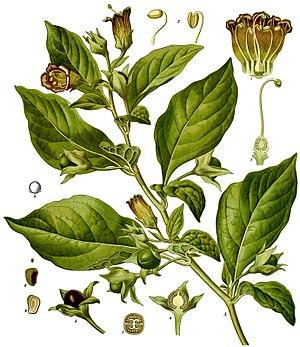
La belladone est une plante herbacée vivace de la famille des Solanacées. Elle est parfois appelée « belle cerise », « belle-dame », « bouton noir », « cerise de juif », « cerise du diable », « cerise empoisonnée », « guigne de côte », « herbe empoisonnée », « mandragore baccifère », « morelle furieuse », « morelle marine », « morelle perverse » ou encore « permenton ».
L'atropine est un alcaloïde tropanique présent dans diverses plantes de la famille des Solanaceæ, comme la belladone, le datura, la jusquiame et la mandragore. Elle est souvent utilisée en tant qu'antidote de certains gaz de combat neurotoxiques comme le VX ou le gaz sarin.